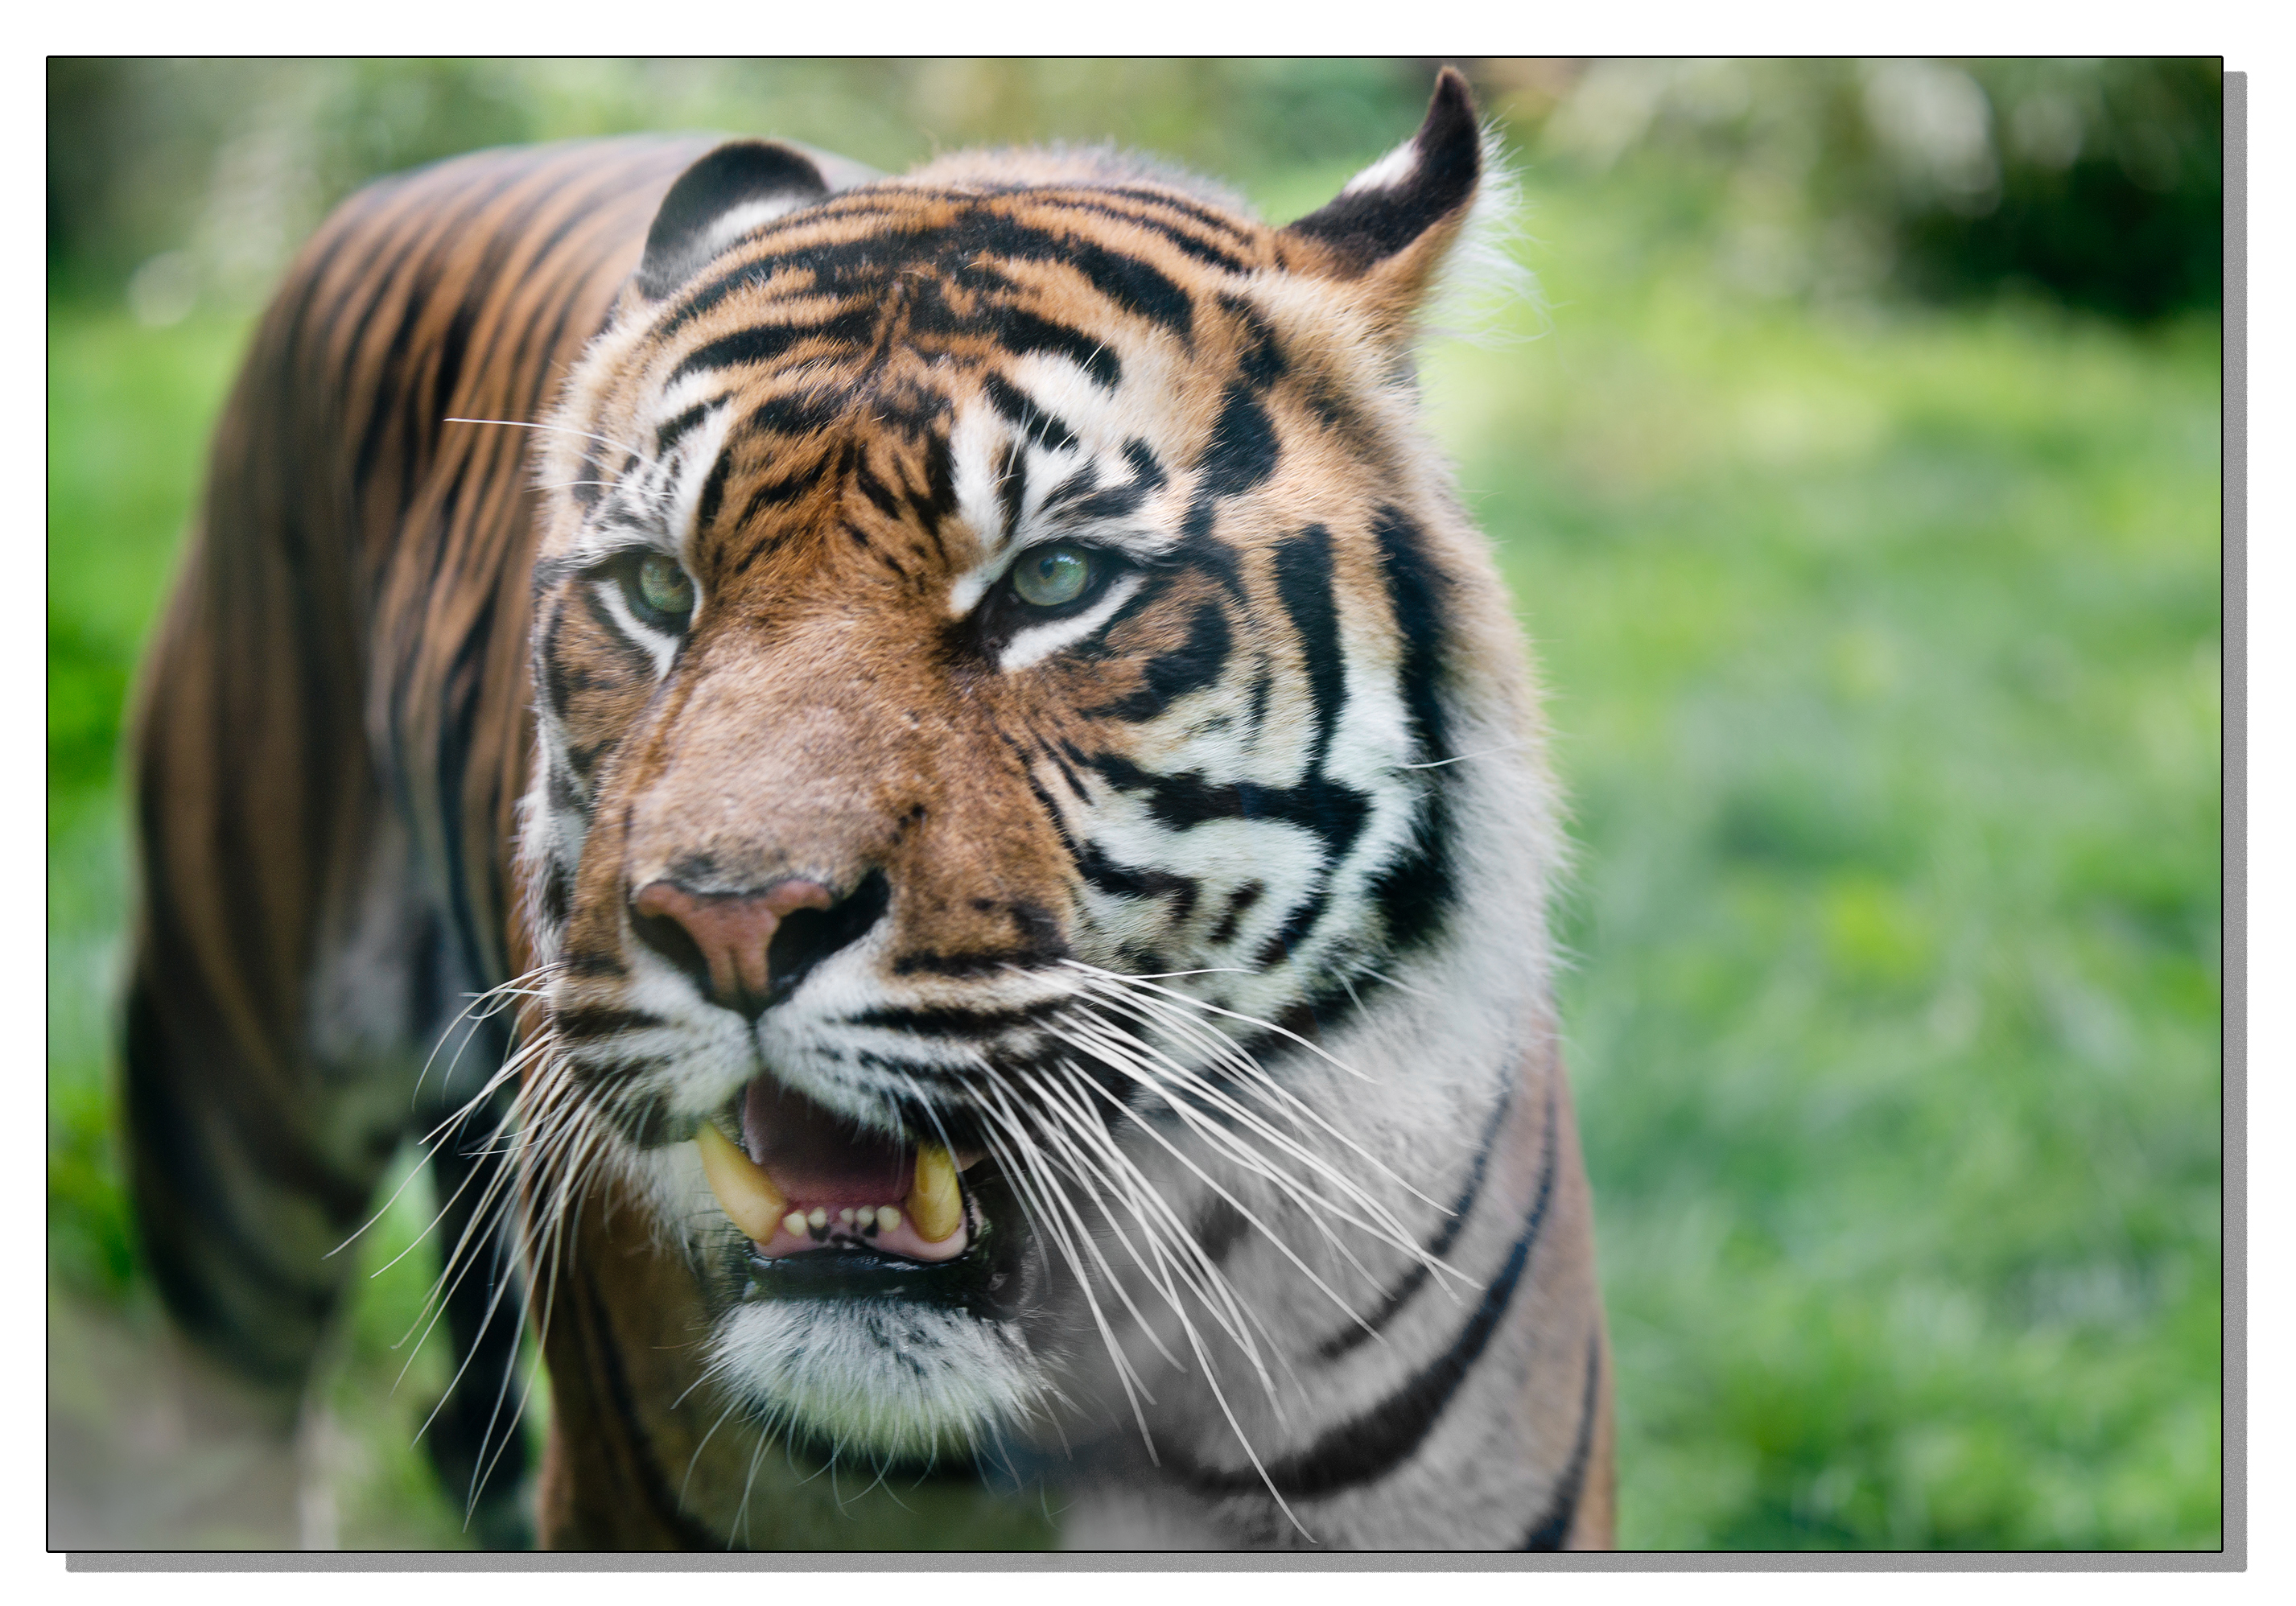
sharp, animal, wildlife, zoo, cat, feline, mammal, nikon, predator, close, fauna, chester, nose, whiskers, tiger, ears, vertebrate, large, nikkor, teeth, killer, captive, d610, chesterzoo, iful, big cats, cat like mammal